Luitpold Gymnasium

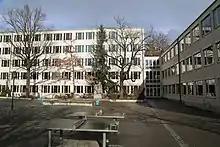
The Luitpold Gymnasium in 2018

The Luitpold-Gymnasium is a secondary school in Munich, Germany. It is located in the Lehel city district, close to Munich's Old Town, and has a long tradition. Established by Prince Luitpold of Bavaria in 1891 as "Luitpold-Kreisrealschule" to serve the eastern part of the city and its suburbs, it originally stood in the Alexandrastrasse opposite the National Museum. The building was completely destroyed by incendiary bombing in 1944, leaving only parts of the outside walls and gymnasium (sports hall). After sharing the facilities of the Wilhelmsgymnasium, the high school was moved to the new building on Seeaustraße 1 in 1958. It introduced the "Kollegstufe" system in 1975, permitting an individual course of study during the last two years before graduation, and became co-educational in 1983.